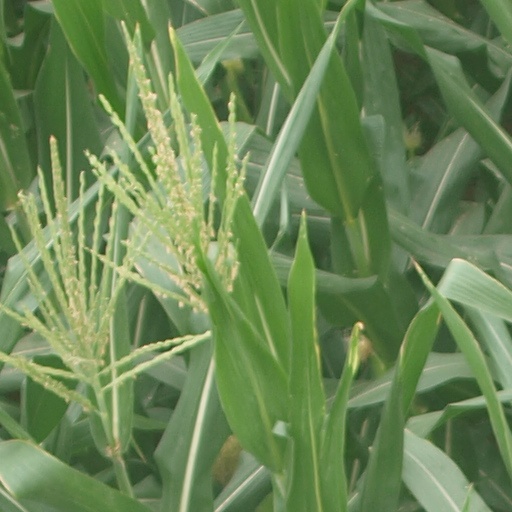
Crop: maize; corn